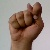
The image shows a hand gesture representing the letter 'T' in Indian Sign Language.